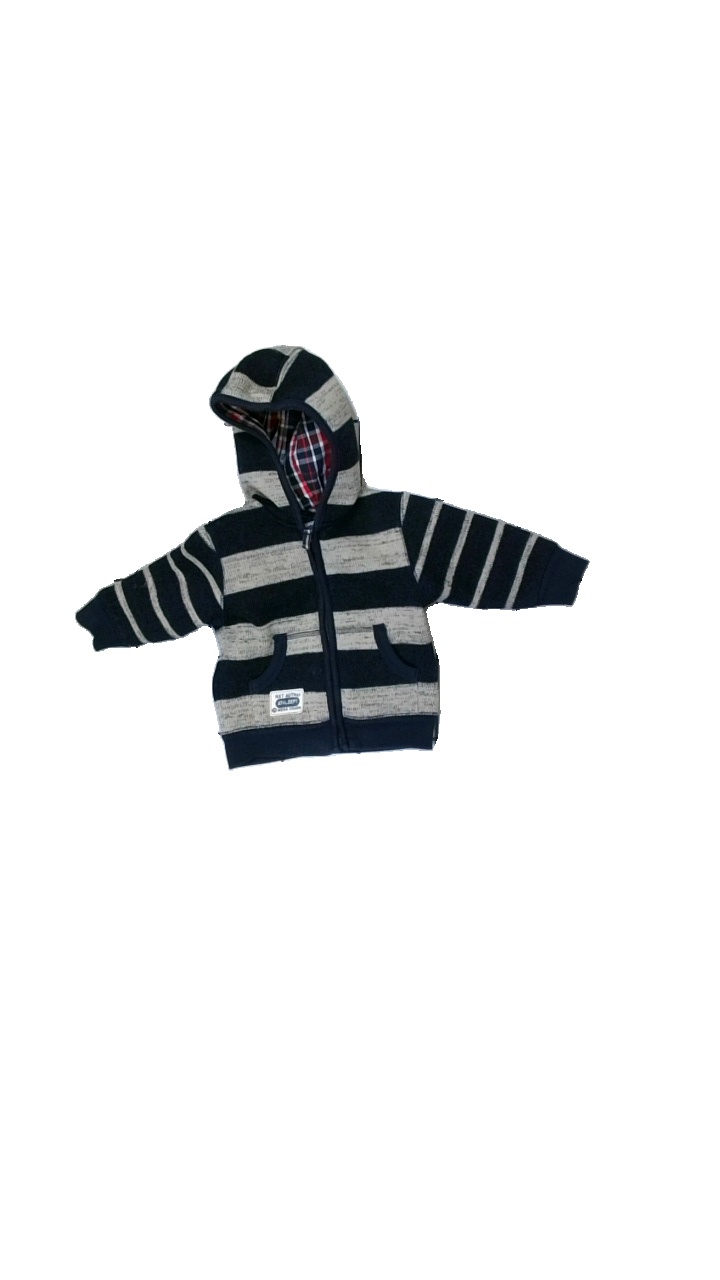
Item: Hoodie (Children)
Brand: Authentic
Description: Striped hoodie
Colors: Red, Grey
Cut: Regular
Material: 100% Polyester
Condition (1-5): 2
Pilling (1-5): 2
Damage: stains
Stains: Minor
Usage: Recycle
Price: <50